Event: Nepal Earthquake
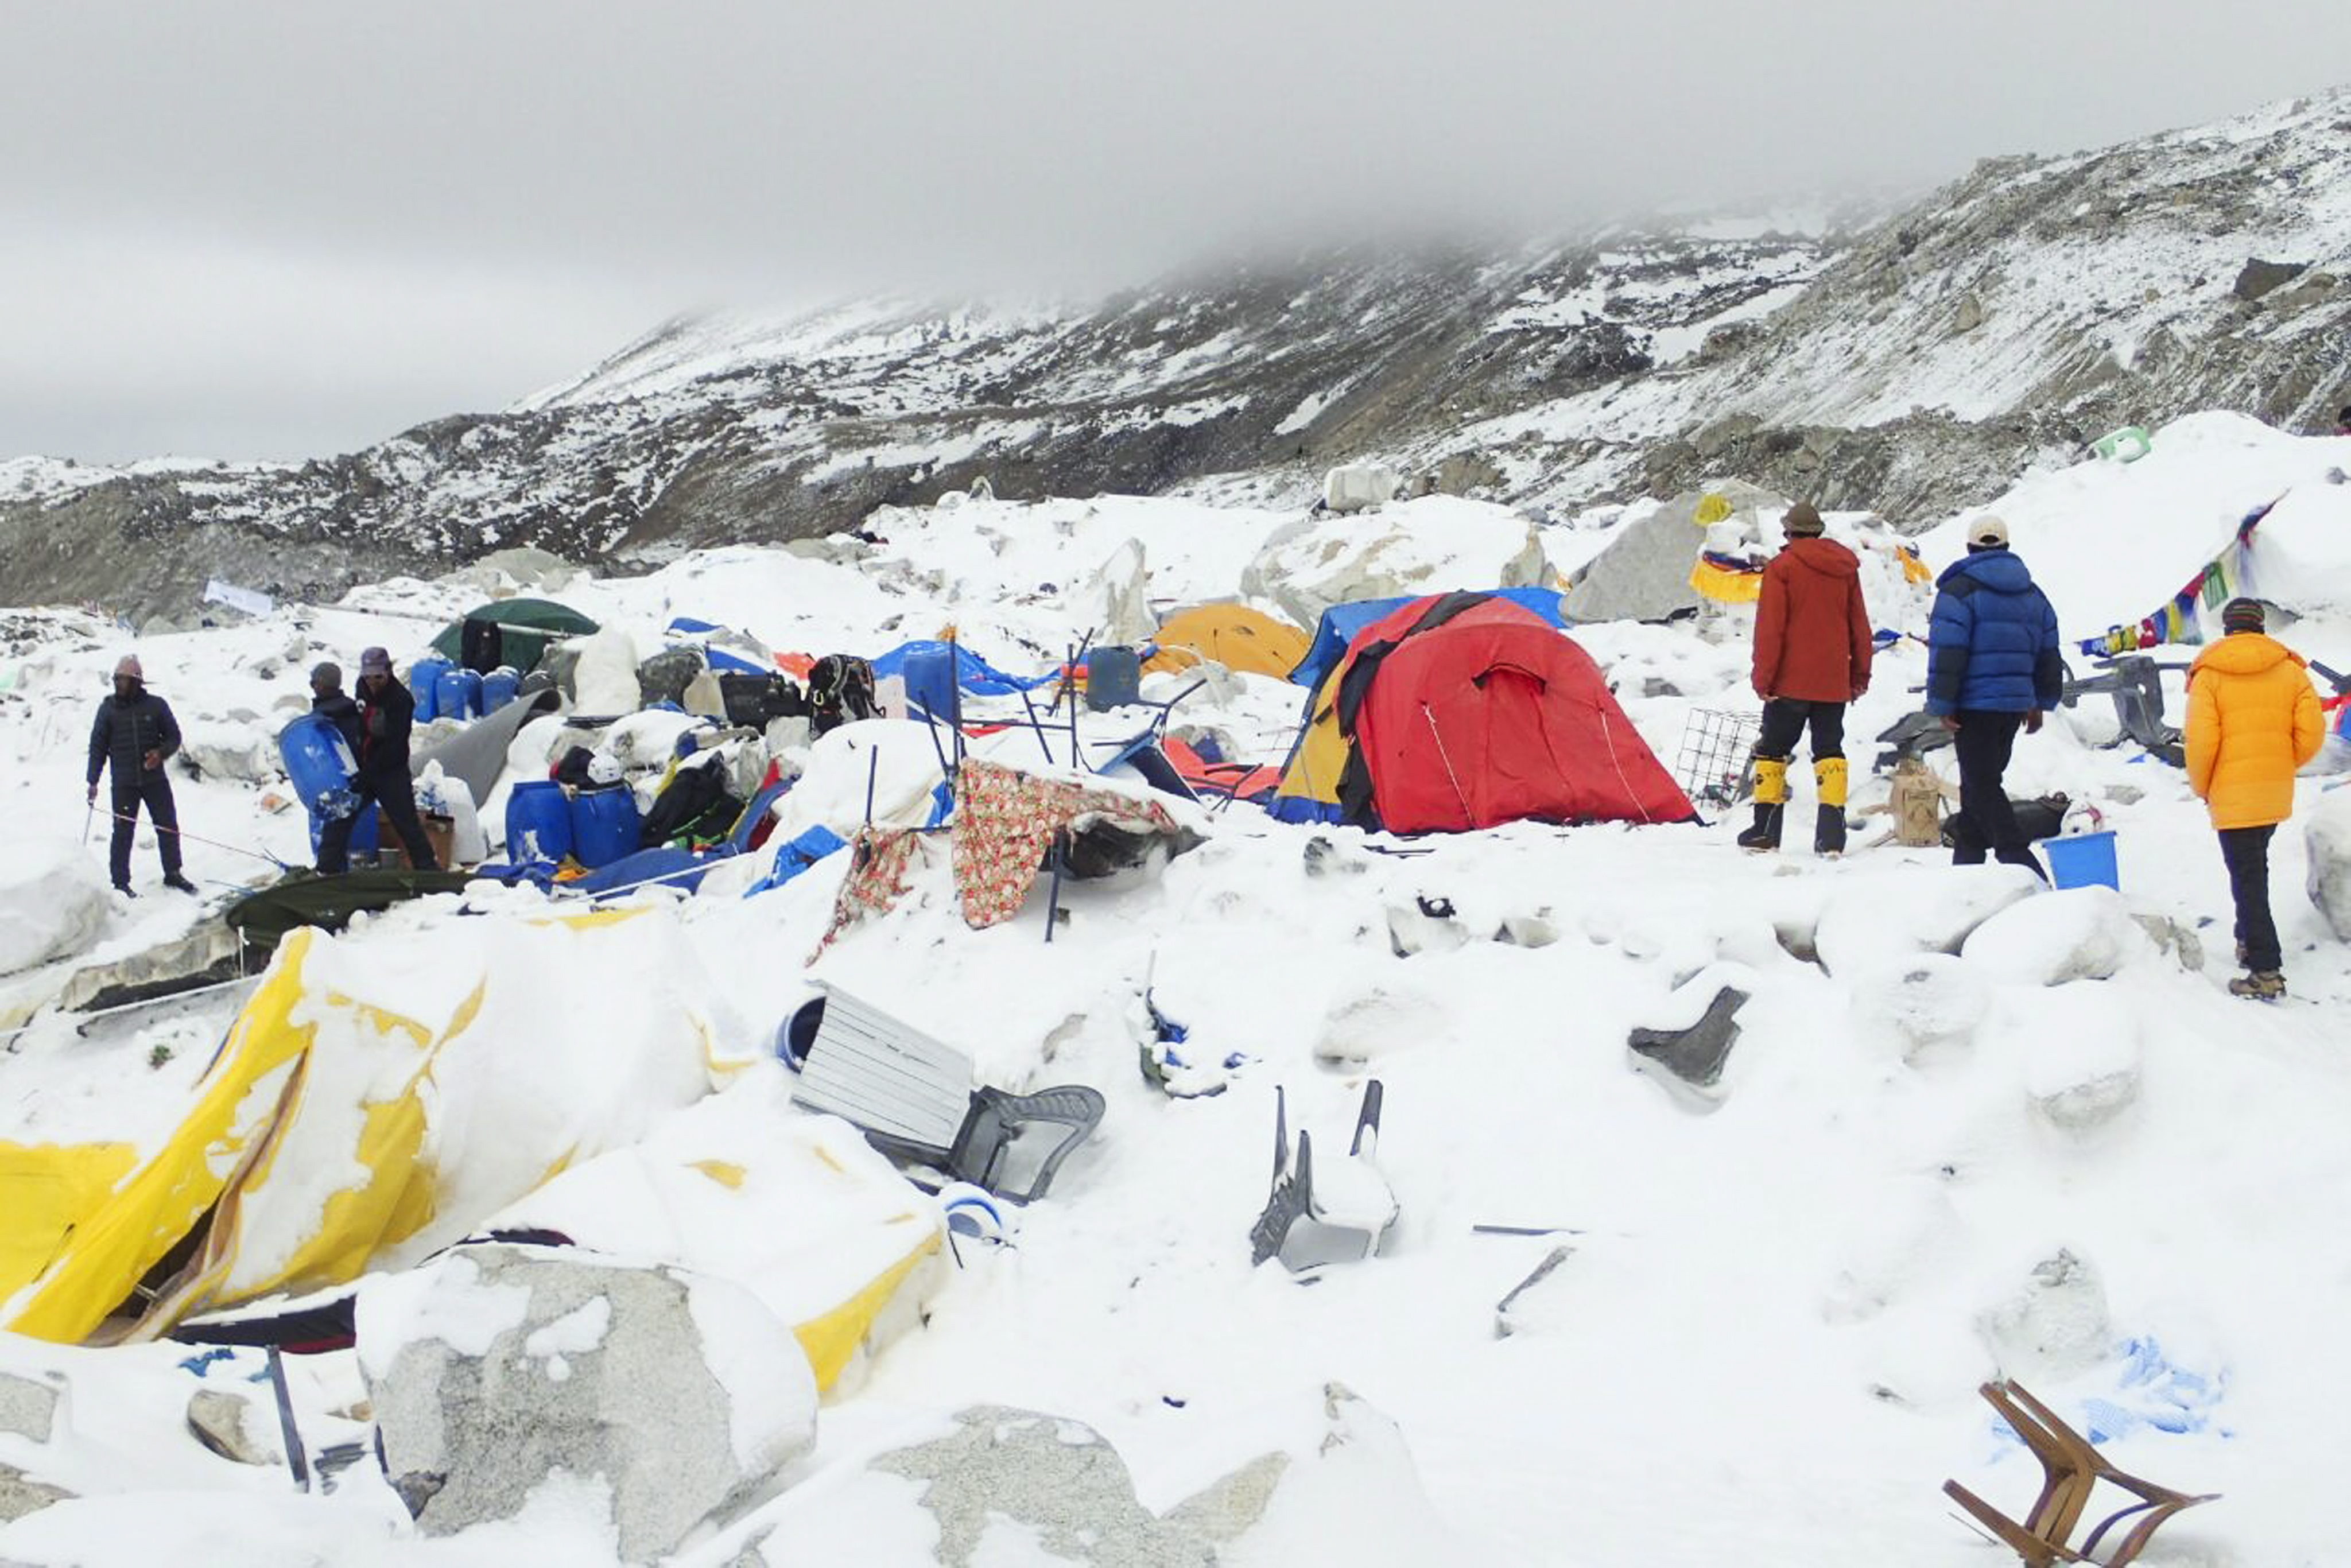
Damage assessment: damage